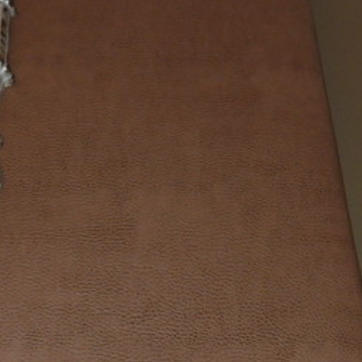
Material: leather